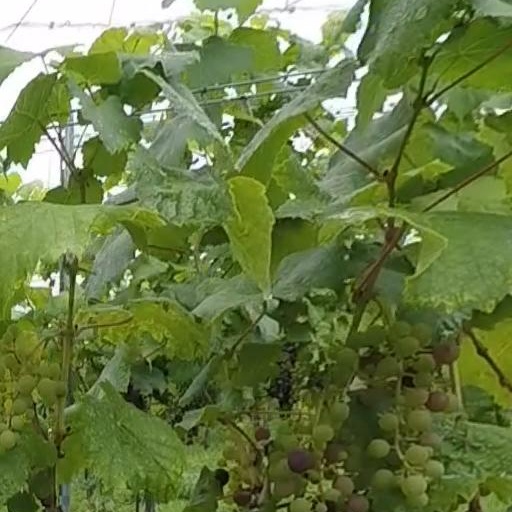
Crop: grape